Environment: lab
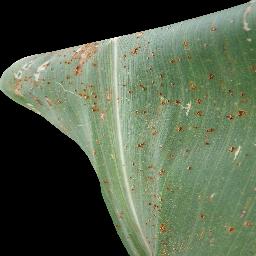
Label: common_rust